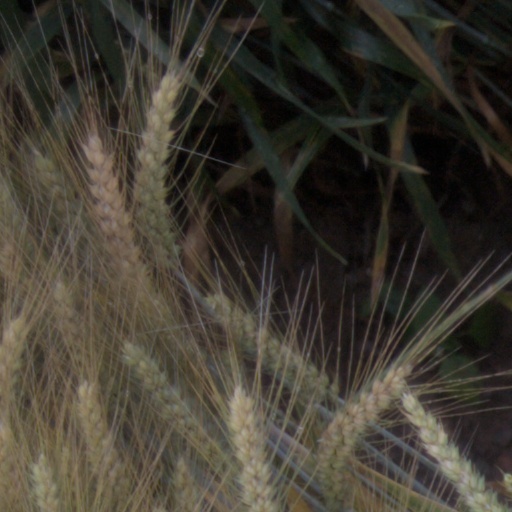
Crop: wheat